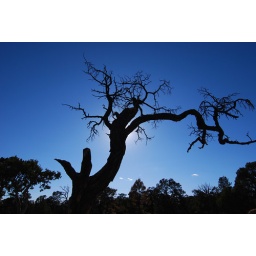
Photo by wife. Silhouette view of tree walking up from the edge of the Grand Canyon